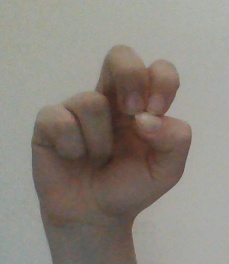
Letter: gaaf